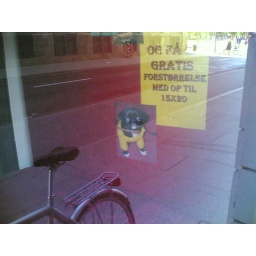
dog in jacket in photo in window